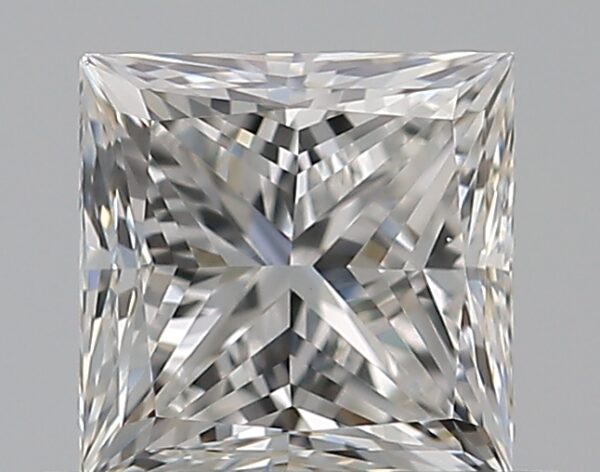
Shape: princess
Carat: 0.5
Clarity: VVS2
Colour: F
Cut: EX
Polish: EX
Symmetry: VG
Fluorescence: N
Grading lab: GIA
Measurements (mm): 4.26 x 4.25 x 3.13